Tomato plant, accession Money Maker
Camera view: vertical (180 deg); turntable rotation: 270 degrees
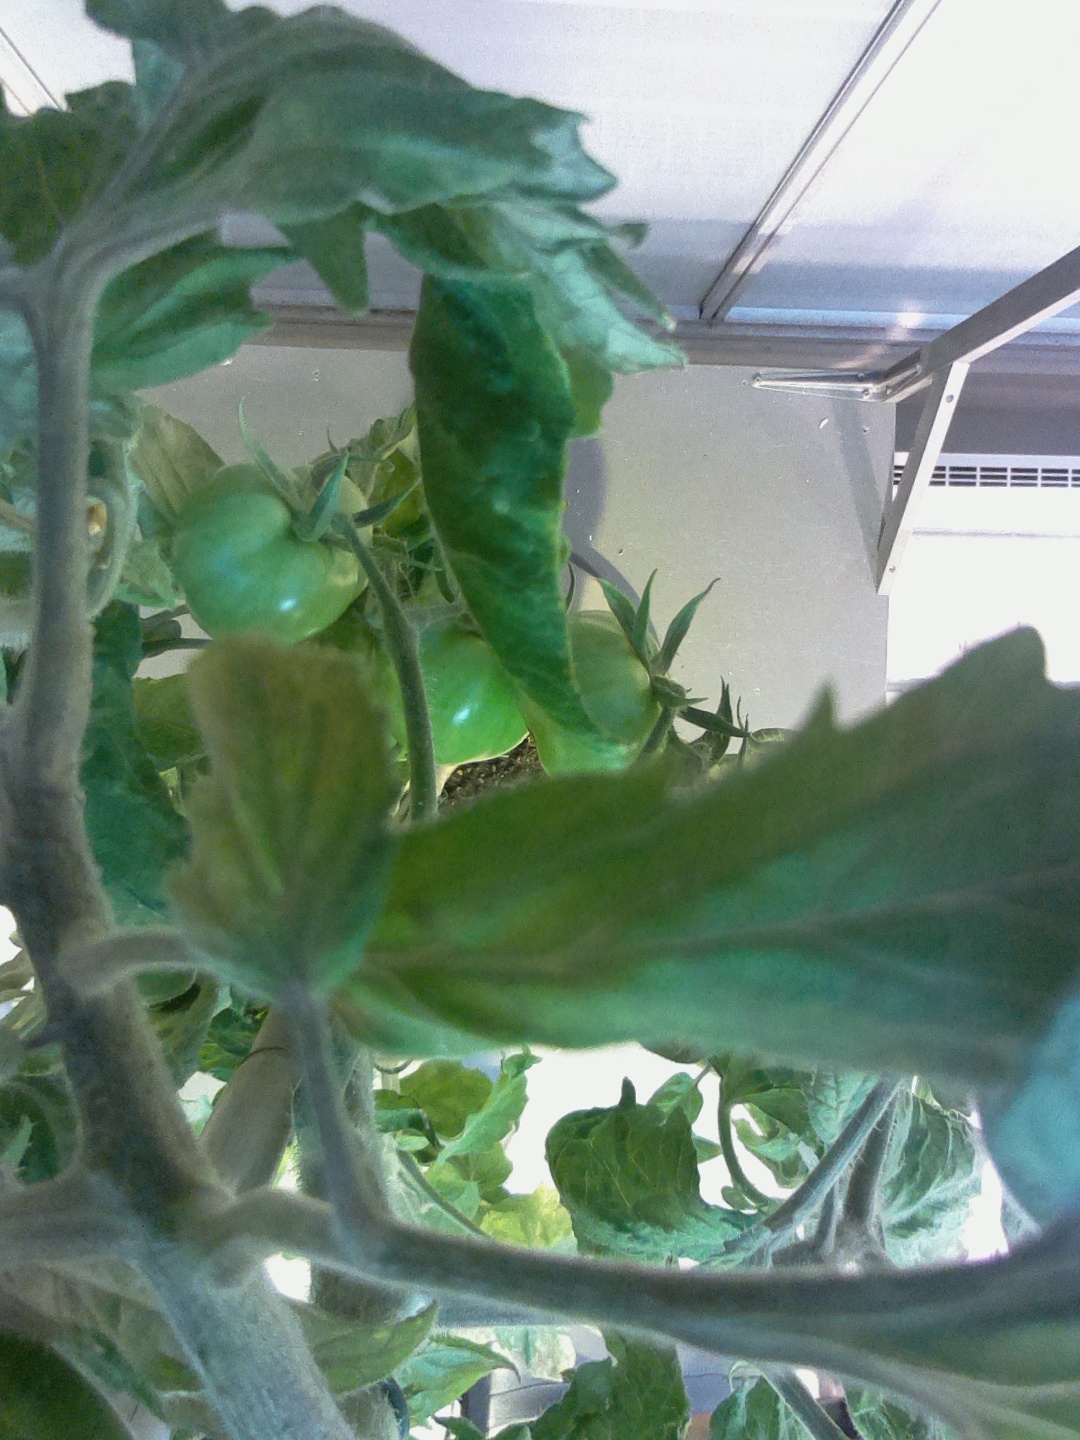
BBCH growth stage 78: 80% -90% of final fruit size